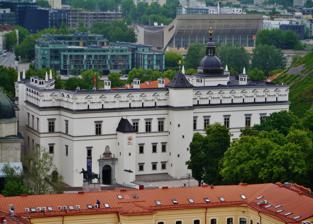
Building: Palace of the Grand Dukes of Lithuania
Country: Lithuania
Year built: 2009
Palace in Vilnius, Lithuania Palace of the Grand Dukes of Lithuania Native name Lietuvos Didžiosios Kunigaikštystės valdovų rūmai ( Lithuanian ) Palace in 2019 Type Residental palace Location Vilnius , Lithuania Coordinates 54°41′10″N 25°17′20″E / 54.6862°N 25.2890°E / 54.6862; 25.2890 Built 15th and 16th centuries Rebuilt 2002-2009 Architectural style(s) Gothic , Renaissance , Early Baroque Owner The National Museum of Palace of the Grand Dukes of Lithuania UNESCO World Heritage Site Official name Vilnius Old Town Type Cultural Criteria II, IV Designated 1994 (18th session ) Reference no. 541 Country Lithuania Region Europe and North America Cultural Monuments of Lithuania Type National Designated 20 November, 2001 Reference no. 24709 Location of Palace of the Grand Dukes of Lithuania in Lithuania Aerial photography of the Palace of the Grand Dukes of Lithuania from the tower of the Church of St. Johns Vilnius Castle Complex in 1740. Upper Castle : 1. Western tower (Gediminas Tower); 2. Southern tower (foundations remaining); 3. Palace (ruins remaining) Lower Castle : 4. Gates and bridge to the city ( Pilies Street ); 5. Road and bridge to a Tilto Street; 6. Cathedral ; 7. Palace of Supreme Tribunal; 8. Palace of bishops; 9. Royal Palace; 10. Palace garden; 11. Palace building, arsenal since the late 18th century, currently museum; 12. North-eastern tower and gates of arsenal; 13. Yard of arsenal The Palace of the Grand Dukes of Lithuania ( Lithuanian : Lietuvos Didžiosios Kunigaikštystės valdovų rūmai Vilniaus žemutinėje pilyje ; Polish : Zamek Dolny w Wilnie ) is a palace in Vilnius , Lithuania. It was originally constructed in the 15th century for the rulers of the Grand Duchy of Lithuania and the future Kings of Poland . The palace, located in the lower castle of Vilnius, evolved over the years and prospered during the 16th and mid-17th centuries. For four centuries the palace was the political, administrative and cultural centre of the Polish–Lithuanian Commonwealth . It was demolished in 1801. Work on a new palace started in 2002 on the site of the original building and it took 16 years to complete it in 2018. The palace was rebuilt in a Renaissance style . According to the testimony of one of the couriers of Bona Sforza such initial reconstruction from 1520 to 1530 cost 100,000 gold ducats and was ordered by Sigismund I the Old . It is believed that the reconstruction was made for the proclamation ceremonies of Sigismund II Augustus , the only son of Sigismund I the Old, as the Grand Duke of Lithuania . History Grand Duchy of Lithuania In the 13th and 14th centuries there were stone structures within the palace site; some archaeologists believe that a wooden palace stood there as well. The stone palace was built in the 15th century, apparently after a major fire in 1419. The existing stone buildings and defensive structures of the lower castle, which blocked the construction, were demolished. The palace was built in Gothic style. The keep of the upper castle, as well as the palace, were meant to host the coronation of Vytautas the Great . The Gothic palace had three wings; research suggests that it was a two-story building with a basement. Grand Duke Alexander Jagiellon , who later became King of Poland , moved his residence to the palace, where he met with ambassadors. He ordered the renovation of it. After his marriage to a daughter of Moscow's Grand Duke Ivan III , the royal couple lived and died in there. The Palace of the Grand Dukes (marked as number 6) in Vilnius Lower Castle in the late 16th century. Sigismund I the Old , after his ascension to the grand ducal throne, conducted his affairs in the palace as well as in Vilnius Cathedral . During the rule of Sigismund I the palace was greatly expanded to meet the new needs of the grand duke. Another wing was added, as well as a third floor, and the gardens were extended. By contemporary accounts the palace was worth 100,000 ducats . The palace reconstruction plan was probably prepared by the Italian architect Bartolomeo Berrecci da Pontassieve , who also designed several other projects in the Kingdom of Poland . In this palace Sigismund the Old welcomed an emissary from the Holy Roman Empire , who introduced Sigismund to Bona Sforza , his second wife, in 1517. Sigismund's son, Sigismund II Augustus , was crowned Grand Duke of Lithuania in the palace in 1529. Sigismund II carried on with the development work and lived there with his first wife Elisabeth of Austria , daughter of Ferdinand I, Holy Roman Emperor . She was laid to rest in Vilnius Cathedral . Sigismund II's second wife, Barbara Radziwiłł , also lived in the palace. According to contemporary accounts of the Holy See 's emissary, the palace at that time contained more treasures than the Vatican. Sigismund II also assembled one of the largest collection of books and tapestries in Europe. Panorama of the Vilnius Castle Complex in 1796 The palace was remodelled in the Renaissance style in the 16th century. The plan was prepared by several Italian architects, including Giovanni Cini da Siena, Bernardino de Gianotis , and others. The palace was visited by Ippolito Aldobrandini, who later became Pope Clement VIII . Another major development took place during the reign of the House of Vasa . The palace was refurbished in the early Baroque style during the rule of Sigismund III Vasa . Matteo Castello, Giacopo Tencalla, and other artists participated in the 17th-century renovation. During the Vasa rule, several notable ceremonies took place, including the wedding of Duke John, who later became King John III of Sweden , and Sigismund Augustus' sister Catherine . The first opera in Lithuania was staged in the palace in 1634. Marco Scacchi and Virgilio Puccitelli were the opera's impresarios. The ruins of the palace, drawn between 1785 and 1786. After the Russian invasion in 1655, the state began to weaken, and that also affected the castle. In August 1655, Vilnius was captured by the Muscovite army. The Grand Ducal Lithuanian Army recaptured the city six years later, by which time the palace had been destroyed by fire. The palace was greatly damaged and its treasures were plundered. After the recapture of the city of Vilnius in 1660–1661, the palace was no longer a suitable state residence, and stood abandoned for about 150 years. In the late 18th century, after the fall of the Polish–Lithuanian Commonwealth, several families lived in parts of the ruined palace. Soon after the Grand Duchy of Lithuania was incorporated into the Russian Empire , officials ordered the demolition of the remaining sections of the palace. The structure was almost completely demolished in 1801, the bricks and stones were sold, and the site was bowered. After demolition of the palace Schlossberg's house northern side by 1848 (left) and Schlossberg's house and Castle Hill by the end of 19th century (right). Only a small portion of the walls up to the second floor in the eastern wing survived, that were sold to the Jewish merchant Abraham Schlossberg around 1800, who incorporated them into his house. After the November uprising of 1831, Schlossberg's house had been bought and taken over by Imperial Russian Army , which had presence in arsenals nearby. As Vilnius fortress was established, the building became part of the fortress, which by itself was surrounded by the ditch . The Schlossberg's house in 1840 Vilnius map is named as barracks ( Polish : Koszary ). By the end of 19th century the fortress' ditch on former palace's site was covered with soil and turned into the city's park. After Lithuania regained its independence following World War I in 1918, the Schlossberg's house became the headquarters of the army. It soon was captured by Polish troops following the Polish annexation of Vilnius. During World War II , it was the office of the German Wehrmacht , and after World War II it was used by Soviet security structures and later transformed into a Respublican Pioneers Palace . Pioneers' organisation vacated the building by the 1987. Archeological excavations started on the site, because Schlossberg's house was proposed for the People's Friendship Museum and for this conversion architectural investigation were needed to take place. Sporadic archeological excavations took place already in 1964, when works for installation of central heating system in Schlossberg's house has been undertaken. Reconstruction Rimas Grigas' winning design in 2004 After the fall of the Iron Curtain , in 1990 Lithuania became independent again. In 1994 archeological excavations were put on hold due lack of funding. In 1994 Lithuanian Institute of History established Castles' Investigation Group that supervised archeological excavations. Schlossberg's house was used as Group's headquarters and housed collection of archaeological material found on the site. By the end of 1980s archeological excavations covered more and more territory, exposure of excavated basements to environmental factors (e. g. weather) led to decay of the materials (in particular, wooden structures and bricks). To solve this problem, it was decided in 1988 to erect temporary buildings – greenhouses (also as known as "hangars" due to their brownish colour and shape of these buildings). By early 1990s three options of palace site's future were circulating in the public. The first option was about covering excavated basements of the palace with soil, but it was deemed to be uneconomical. The second option was to erect a purpose-built building on palace's site to conserve the ruins, but opponents of this option noted possible visual pollution of the Vilnius Old Town (as it was included in the UNESCO World Heritage List in 1994). The third option was to construct a building similar to the original one. The latter option received the most attention from politicians and was lobbied by the then President of Lithuania Algirdas Brazauskas . In 1993, an architectural design competition was held and out of seven projects Rimas Grigas' design won the competition. Throne Room inside the palace By the first half of 1990s, the question of the palace's function in the future was raised. Initially, the palace was proposed as the future Presidential Palace, but the Artists' Palace had been used in that function instead. By the end of the decade, Kazys Napoleonas Kitkauskas suggested to use the palace as the National Gallery of Art (building of former Museum of Revolution has been used instead since 2009). In 1999, the Lithuanian Art Museum stated that palace's building would be used as residential palace museum. As part of a programme of nation-building , the Seimas in 2000 passed a law to reconstruct the palace. Ground was broken in summer of 2002 on the southern part of the site of the original building. By 2002–2004 and 2005–2006 the palace project was changed mainly due to archeological findings found on the site and discussions about the architectural value of Schlossberg's house. Fragments of Schlossberg's house became part of the eastern wing of the restored palace. The building (and museum that was planned to own the building) was partially opened during the celebration of the millennium of the name of Lithuania in summer of 2009, although it was not yet fully completed due to lack of funding. By the end of July 2009, construction work resumed and the building again became inaccessible for the public. Several historians who were against the reconstruction provided many arguments why the reconstruction of the palace was unnecessary. It was argued that the newly built palace would destroy the urban landscape formed over the last 300 years. Vilnius Cathedral would be overshadowed by the palace, and the Gediminas' Tower would not be visible from the side of the cathedral. Also it was noted that materials and technologies unknown at the time of original construction (e. g. reinforced concrete ) have been used. Also the reconstruction was financed by the state, while many authentic historic buildings (mainly manor houses ) are in critical condition. On 23 May 2013, the part of the palace known as Bloc A was officially finished. On 6 July 2013, it was officially opened to the public, 760 years after the coronation of Mindaugas . From 2014 to 2018 the part of the palace known as Bloc B was under construction. The Bloc B and the museum building as a whole opened on the 6 July 2018. A valuable paintings collection of Italian 15th-17th centuries painters was donated or loaned for exhibiting to the palace by Lithuanian businessman Pranas Kiznis. Presidency of the Council of the European Union in 2013 Litas golden coin dedicated to the palace During Lithuania's presidency of the Council of the European Union, the palace was used as one of the main venues for the meetings of heads of European countries. On 28 November 2013, during the Eastern Partnership Summit in Vilnius, a dinner was held in the palace with many guests, including German Chancellor Angela Merkel ; British Prime Minister David Cameron ; French President François Hollande ; Polish President Bronisław Komorowski ; European Council President Herman Van Rompuy ; European Commission President José Manuel Barroso ; European Parliament President Martin Schulz ; European Commission Vice-President and High Representative of the Union for Foreign Affairs and Security Policy Baroness Catherine Ashton ; Commissioner for Enlargement and European Neighbourhood Policy Štefan Füle ; Commissioner for Trade Karel De Gucht ; the presidents of Latvia, Cyprus, Romania and Slovakia; the Prime Ministers of Czech Republic, Denmark, Estonia, Greece, Italy, Croatia, Luxembourg, Malta, the Netherlands, Portugal, Slovenia, Sweden, Hungary and Spain; as well as other high-ranking officials. Countries participating in the Eastern Partnership programme was represented at the summit by Armenian President Serzh Sargsyan , Azerbaijani President Ilham Aliyev , Ukrainian President Viktor Yanukovych , Georgian President Giorgi Margvelashvili , Moldovan Prime Minister Iurie Leancă , and Belarusian Foreign Minister Vladimir Makei . Ukrainian President Yanukovych was expected to sign the European Union–Ukraine Association Agreement at the palace but the signing did not take place, stating threats and demands from Russia. President Yanukovych's refusal to sign the agreement led to the Euromaidan revoliution . Recent history On 17 September 2020 - For the first time in more than 200 years, a joint session of the Lithuanian and Polish governments was held at the Palace, chaired by the Prime Minister of Lithuania, Saulius Skvernelis , and the Prime Minister of Poland, Mateusz Morawiecki . On 11-12 July 2023, a gala reception for Vilnius NATO Summit delegates was held in the Grand Courtyard of the Palace. Building Aerial photography from the side of the Gediminas Tower in 2023 South wing This wing has three floors. Originally, this wing was used for audiences of foreign ambassadors . East wing This wing has three floors (except two floor annexes). This wing contains the oldest remnants of the original palace above current ground level. It also the only wing to feature eclecticist architecture (former Schlossberg's house). Originally, this wing hosted the grand duchess' apartments. West wing This wing has two (northernmost part) and three floors. Originally, this wing housed the grand duke's apartments. North wing This wing mostly has two floors. Originally, this wing was used as the servants' quarters . It also  housed the palace theatre. References